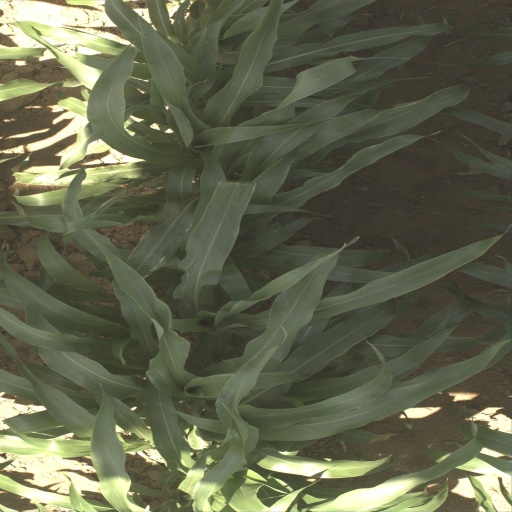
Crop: sorghum